Stanford Robinson

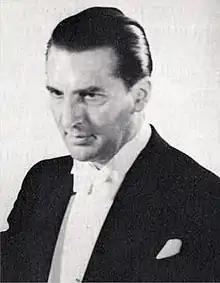
Robinson as Assistant Conductor of the Proms, circa 1950

Stanford Robinson OBE (5 July 190425 October 1984) was an English conductor and composer, known for his work with the BBC. He remained a member of the BBC's staff until his retirement in 1966, founding or building up the organisation's choral groups, both amateur and professional.